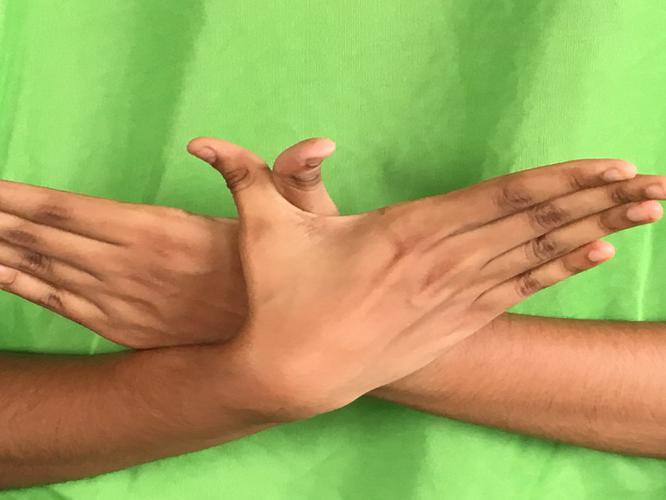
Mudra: Garuda
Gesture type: double_hand